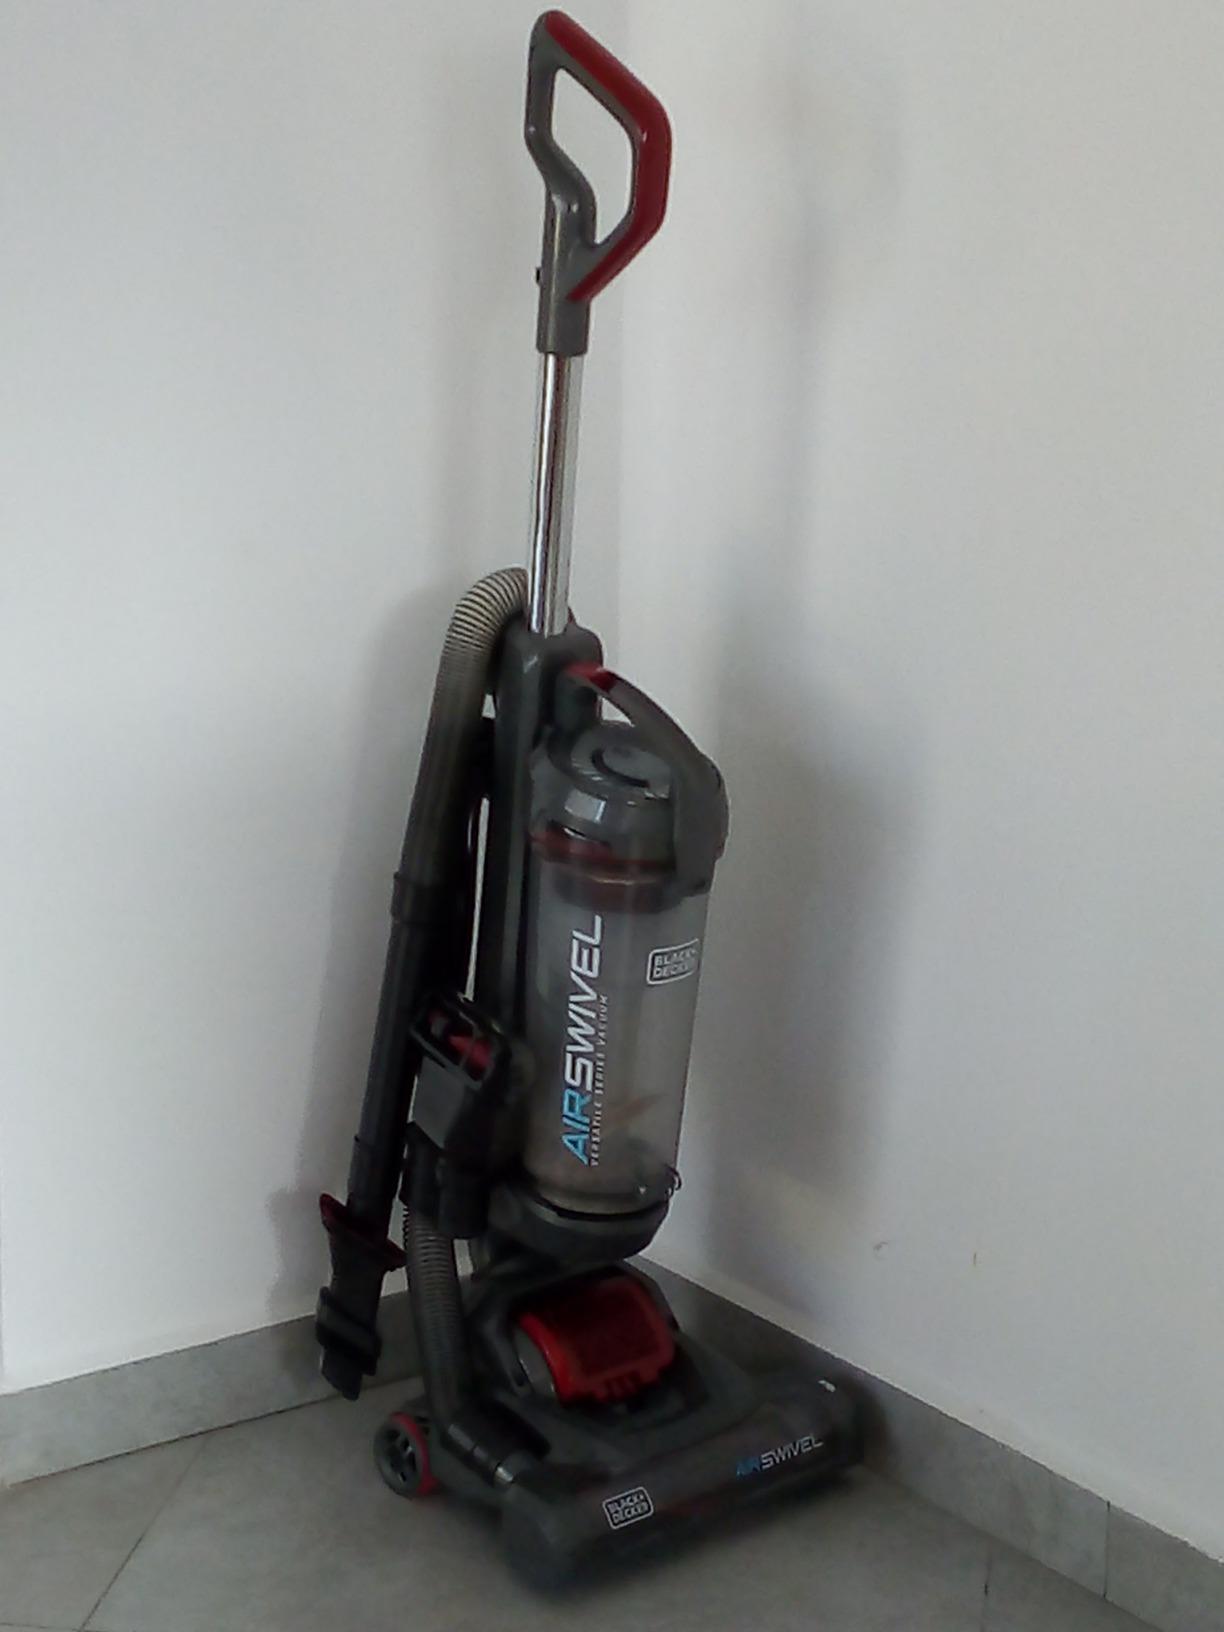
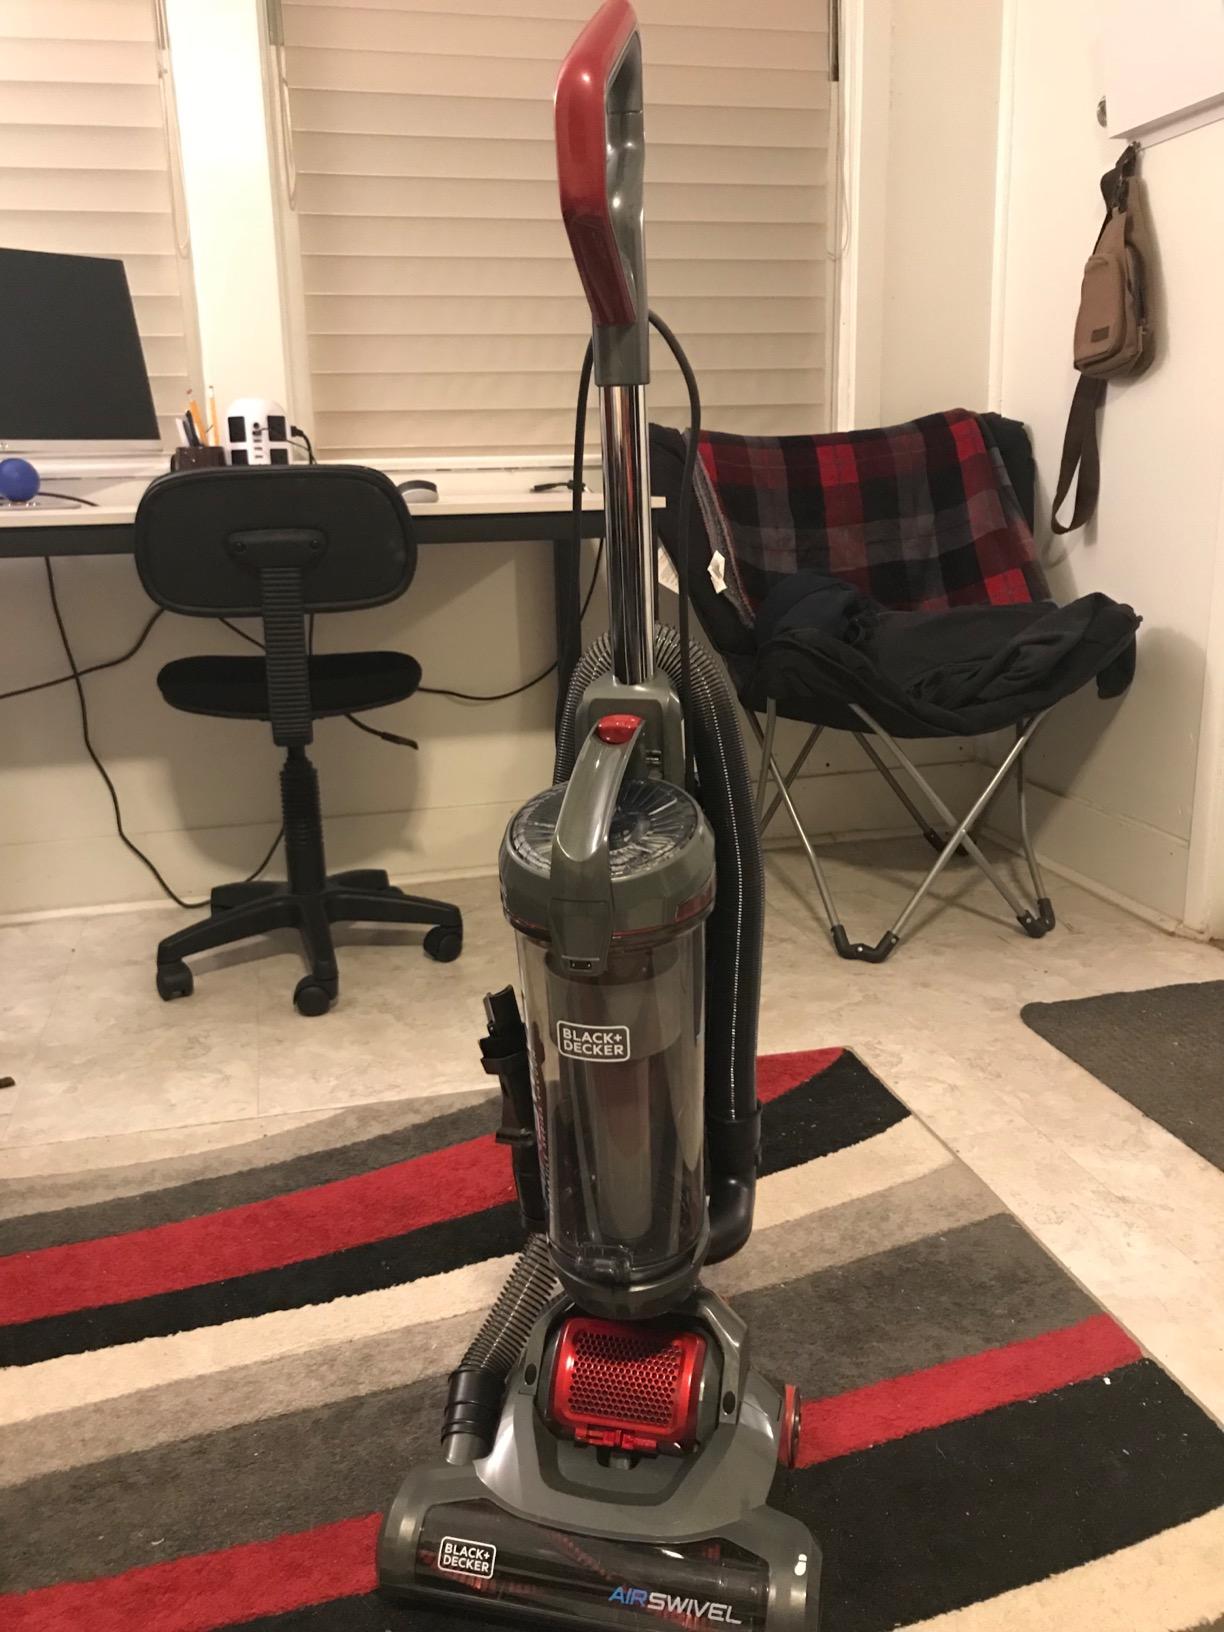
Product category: items_vacuum
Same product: yes